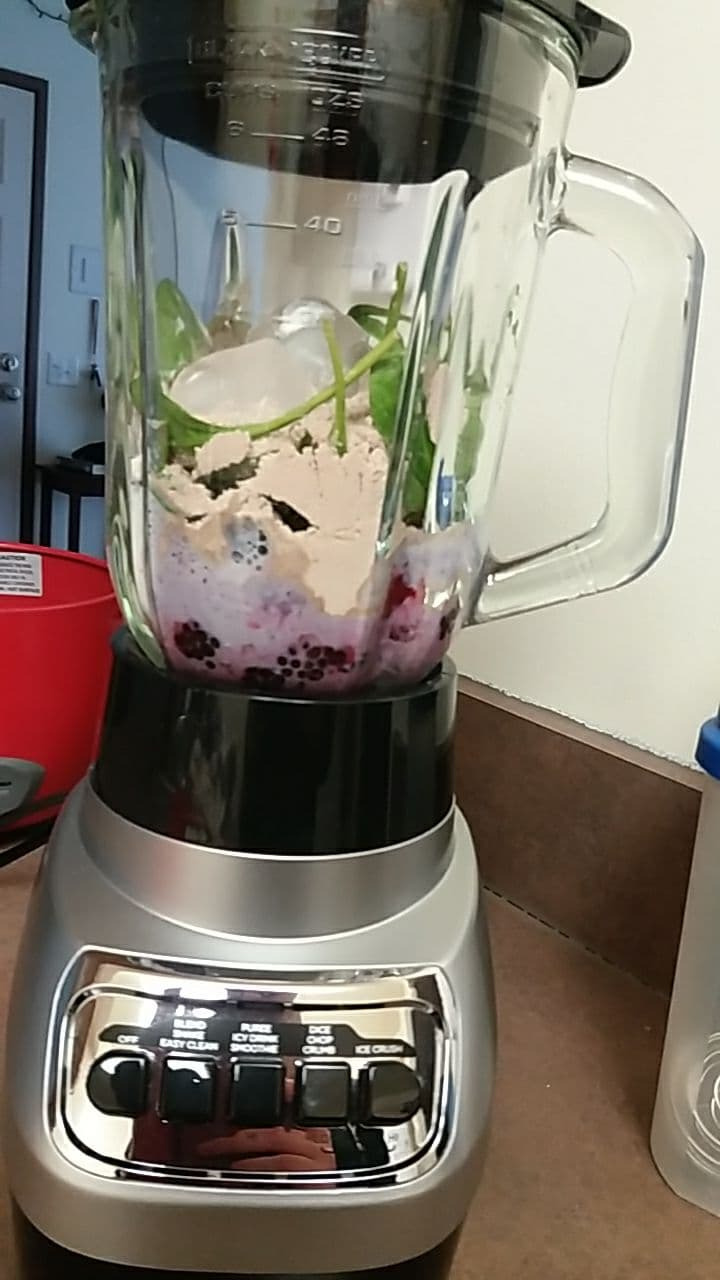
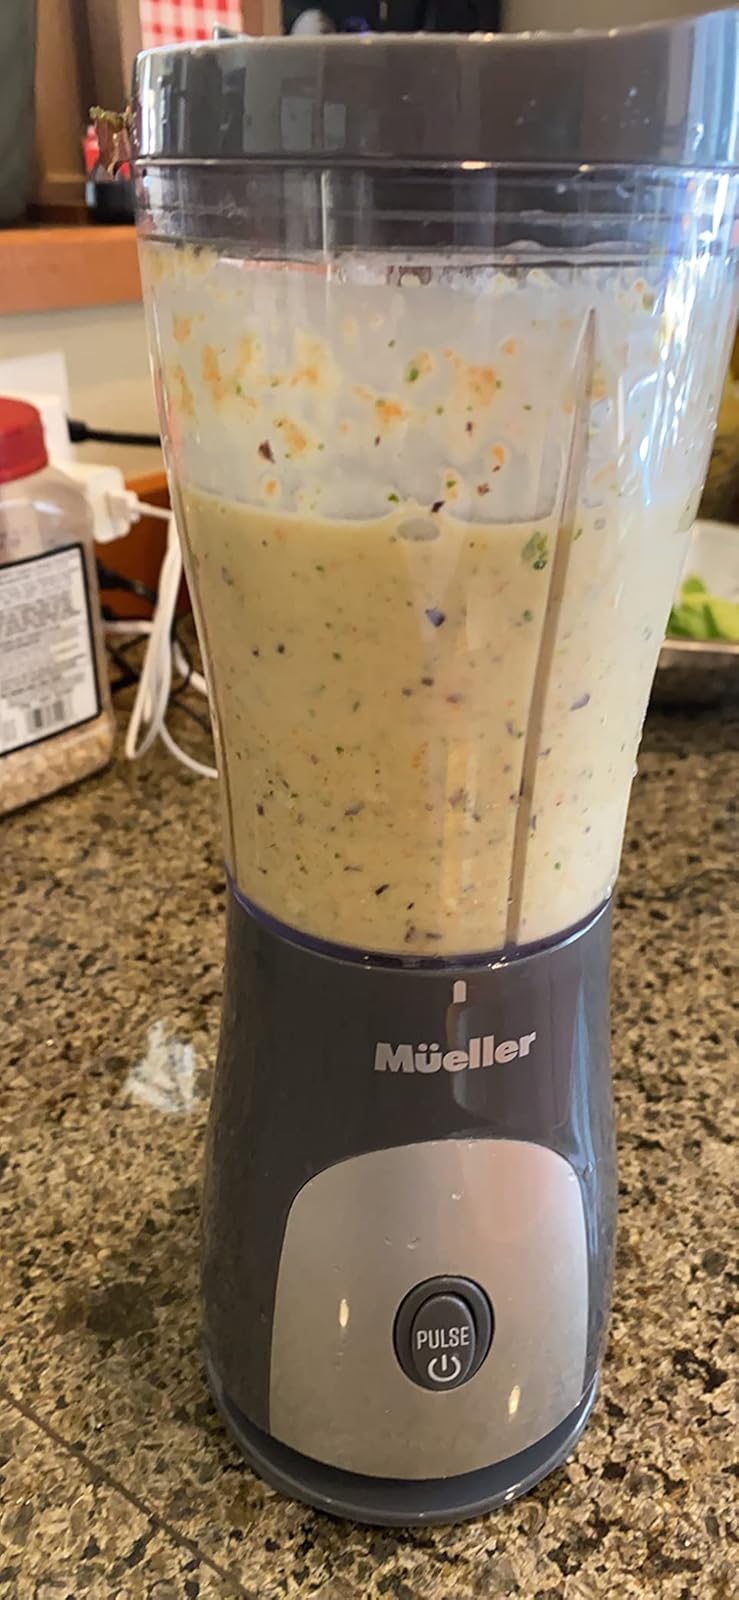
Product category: items_blender
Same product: no